Hope Loring

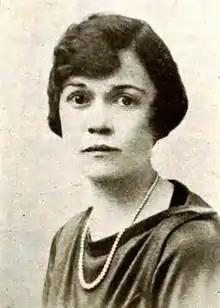
"Moving Picture World", 1919

Hope Loring (29 January 1894 – 17 January 1959) was an English screenwriter. She wrote for 63 films between 1918 and 1931. She was born in England and died in Majorca, Spain. She was married to fellow screenwriter and producer Louis D. Lighton. She also directed the play "Caprice" at Harold Lloyd's Beverly Hills Little Theatre for Professionals.